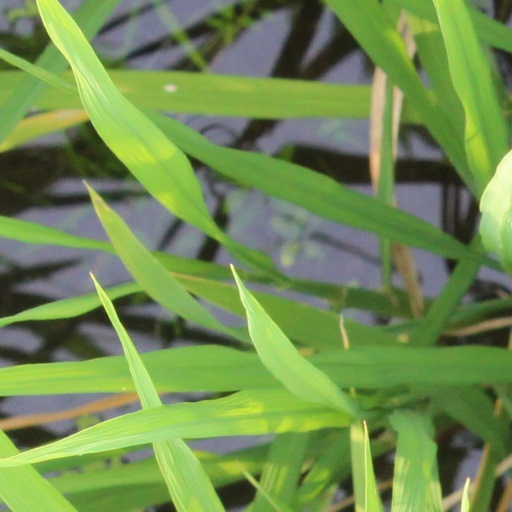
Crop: rice